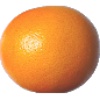
Label: Grapefruit Pink 1